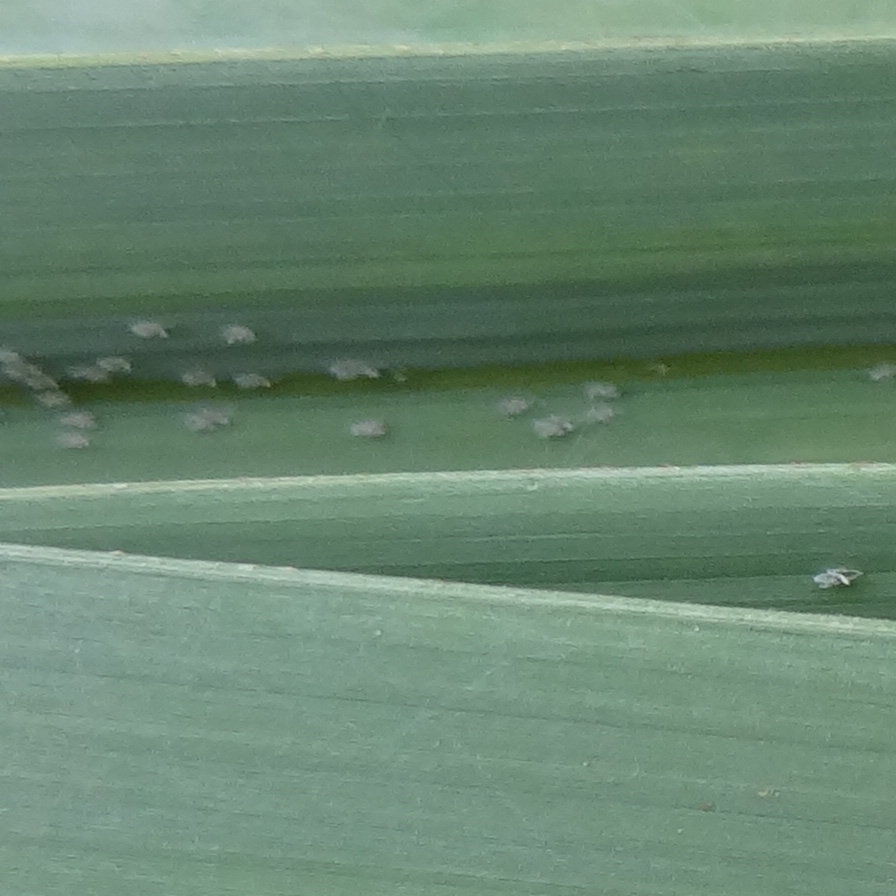
Label: Bug